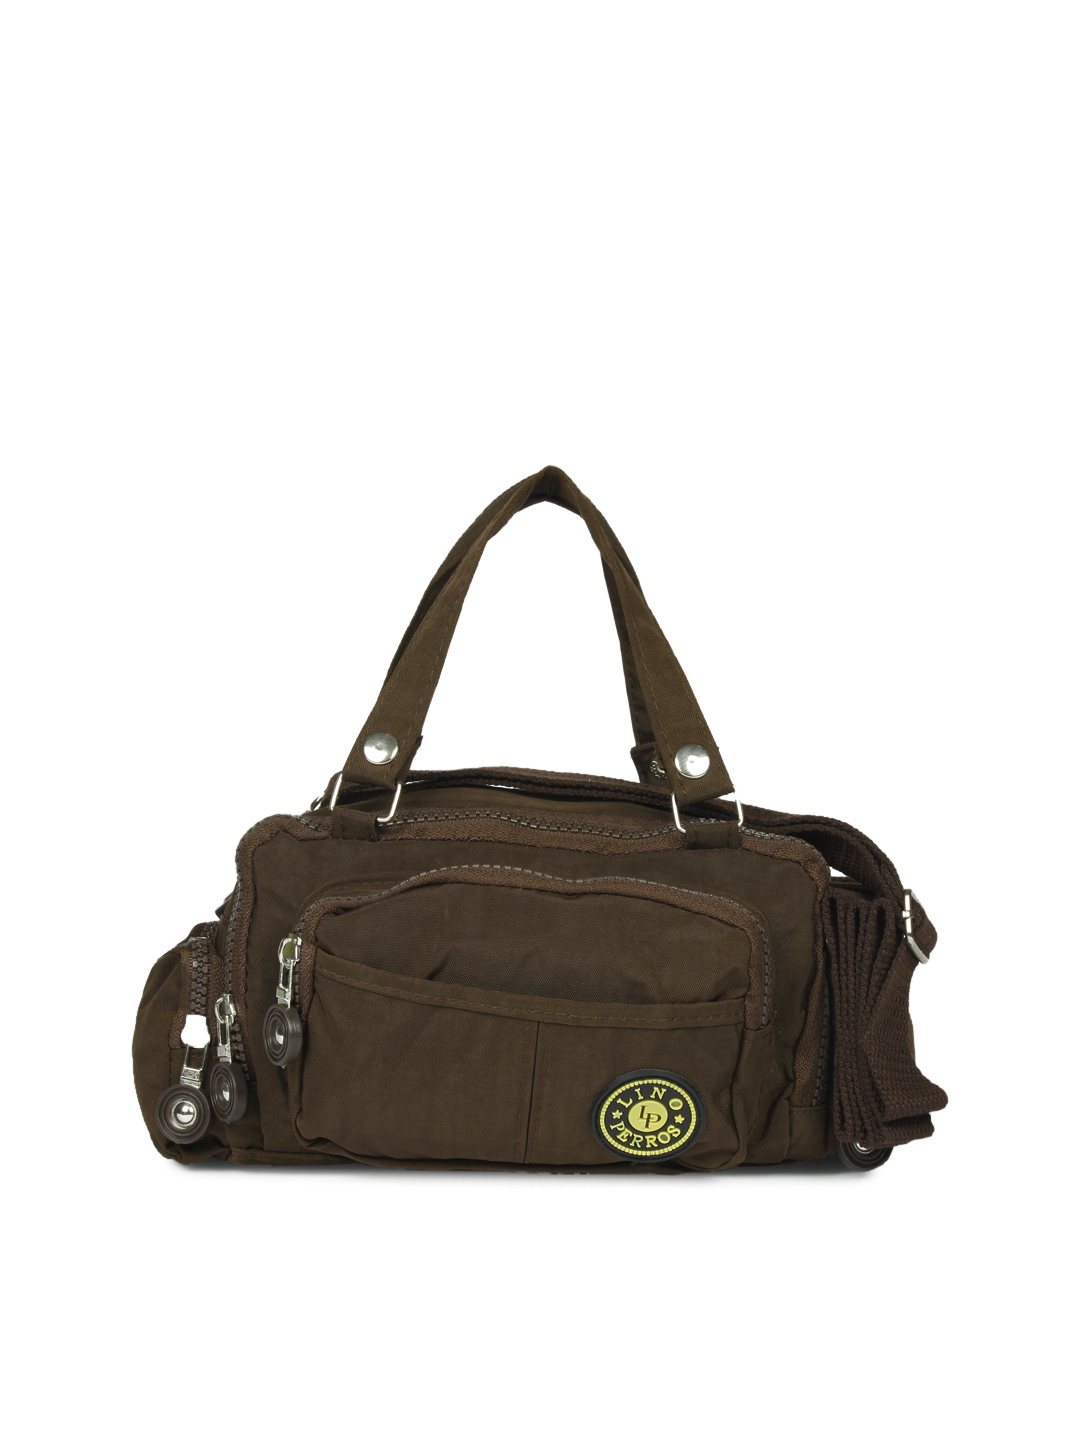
Lino Perros Women Brown Handbag
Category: Accessories / Bags / Handbags
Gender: Women
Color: Brown
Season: Summer 2012
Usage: Casual